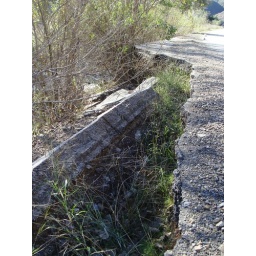
what happens when the ground beneath the road washes away